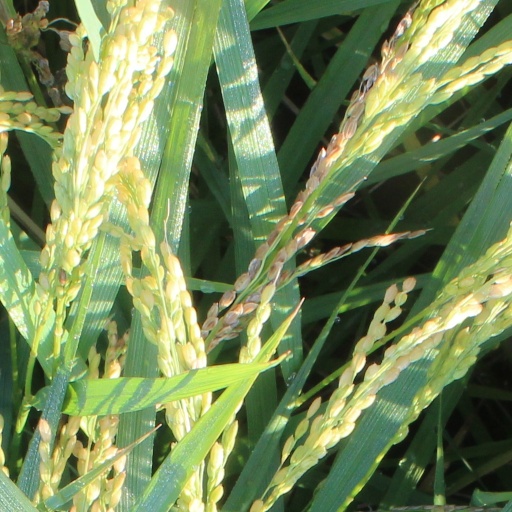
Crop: rice